Housefly

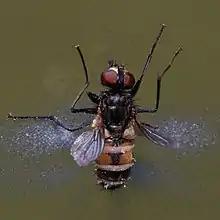
Housefly killed by the pathogenic fungus "Entomophthora muscae"

Houseflies play an important ecological role in breaking down and recycling organic matter. Adults are mainly carnivorous; their primary food is animal matter, carrion, and feces, but they also consume milk, sugary substances, and rotting fruit and vegetables. Solid foods are softened with saliva before being sucked up. They can be opportunistic blood feeders. Houseflies have a mutualistic relationship with the bacterium "Klebsiella oxytoca", which can live on the surface of housefly eggs and deter fungi which compete with the housefly larvae for nutrients.